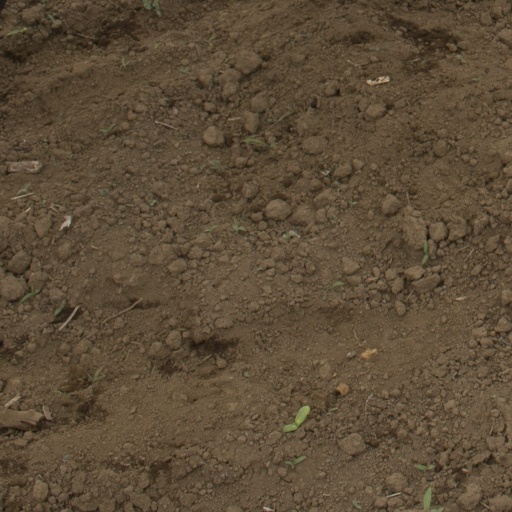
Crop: Jerusalem artichoke